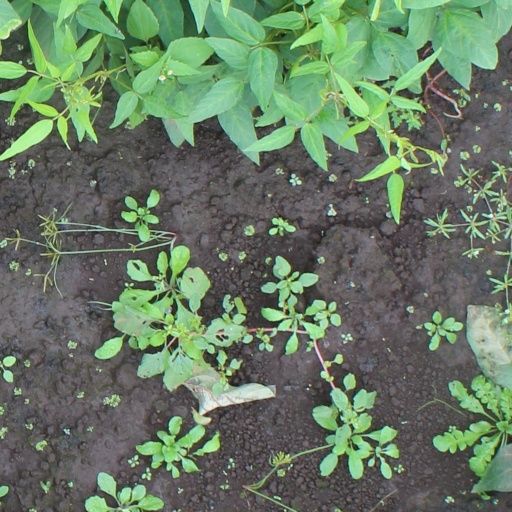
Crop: soybean